Science and inventions of Leonardo da Vinci

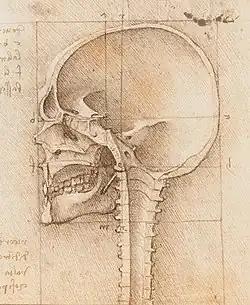
Dissection of the skull.

For an artist working in the 15th century, some study of the nature of light was essential. It was by the effective painting of light falling on a surface that "modelling", or a three-dimensional appearance was to be achieved in a two-dimensional medium. It was also well understood by artists like Leonardo's teacher, Verrocchio, that an appearance of space and distance could be achieved in a background landscape by painting in tones that were less in contrast and colours that were less bright than in the foreground of the painting. The effects of light on solids were achieved by trial and error, since few artists except Piero Della Francesca actually had accurate scientific knowledge of the subject.